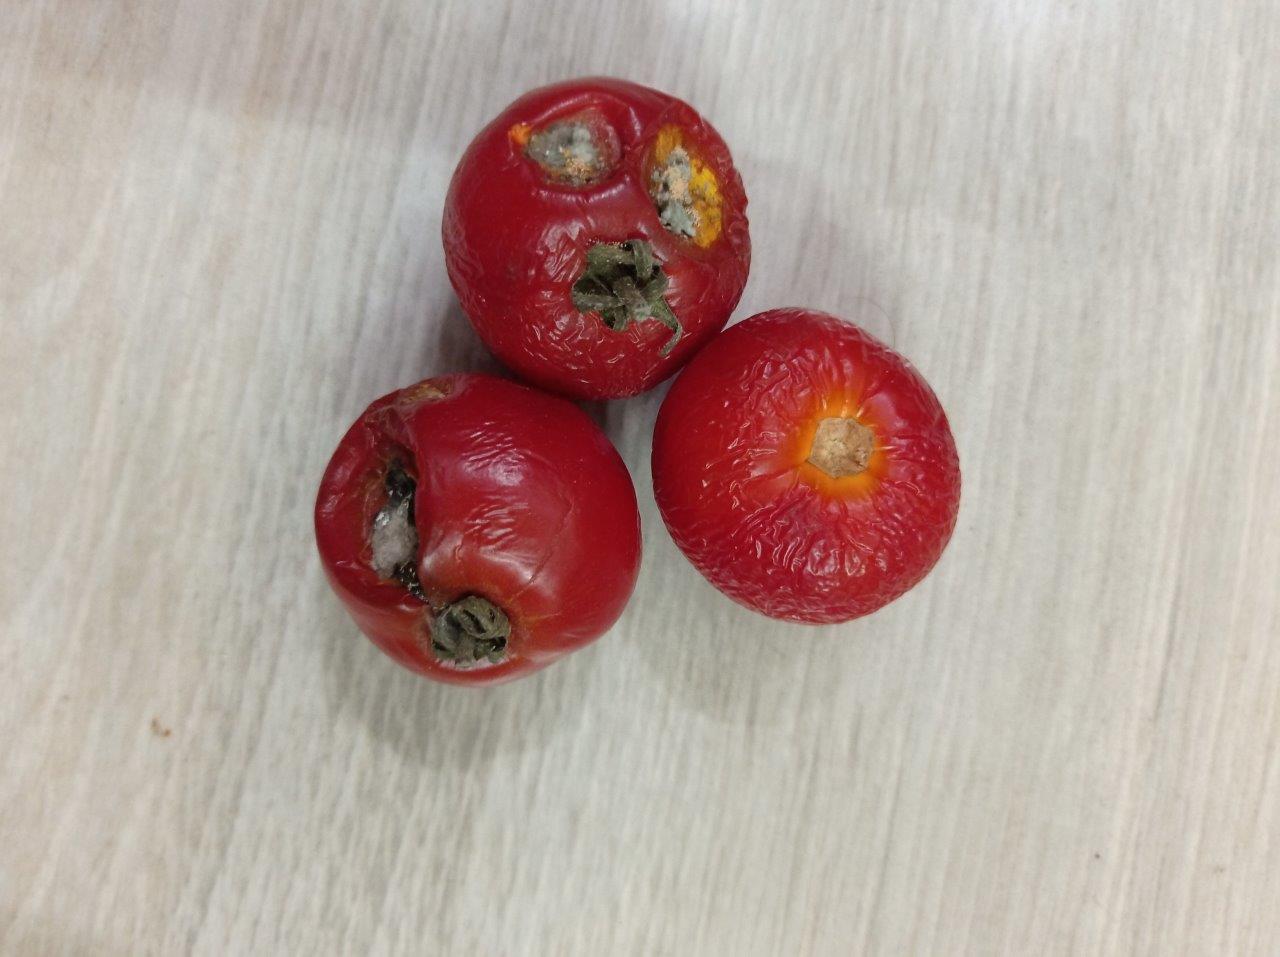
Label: Rotten